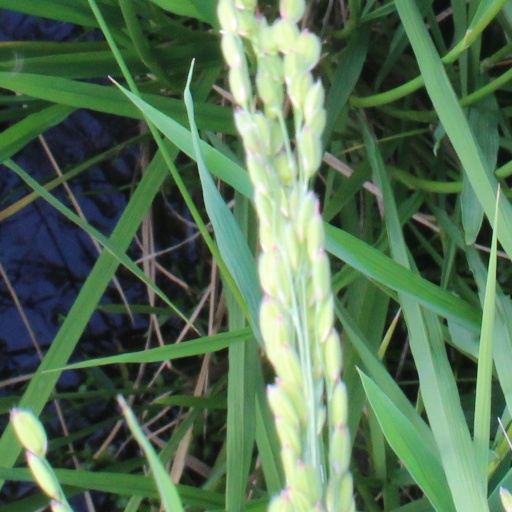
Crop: rice